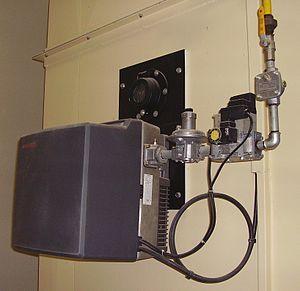
Bruleur (marque Weishaupt) au gaz naturel d'une puissance de 300 kW d'une étuve de cuisson industrielle.
Un brûleur est l’élément mécanique qui assure la production de chaleur en assurant un mélange entre un combustible, avec un comburant, produisant ainsi une combustion. Le mélange nécessite le meilleur réglage pour que le rendement de combustion soit maximum et que la combustion soit la meilleure possible, c'est-à-dire générant le moins possible d'imbrûlés et de polluants.
Le gaz naturel, ou gaz fossile, est un mélange gazeux d'hydrocarbures constitué principalement de méthane, mais comprenant généralement une certaine quantité d'autres alcanes supérieurs, et parfois un faible pourcentage de dioxyde de carbone, d'azote, de sulfure d'hydrogène ou d'hélium. Naturellement présent dans certaines roches poreuses, il est extrait par forage et est utilisé comme combustible fossile ou par la carbochimie.